2021 Cumbre Vieja volcanic eruption

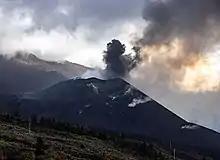
The eruption on 4 December

On 12 December, the volcanic eruption broke the local record, when it reached 85 days of continuous activity. The eruption is considered to be the longest known eruption of a volcano on La Palma. Previously, the eruption of the Tajuya Volcano in 1585 was the longest at 84 days. No reliable data is available about previous volcanic eruptions.